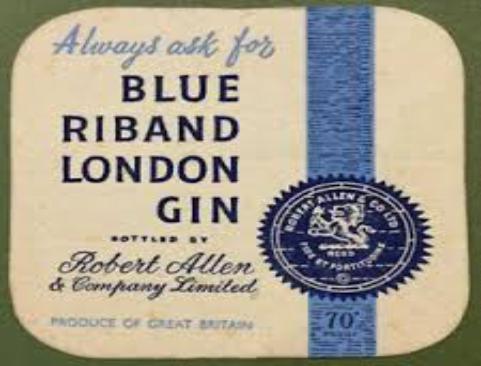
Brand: Blue Riband
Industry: Food